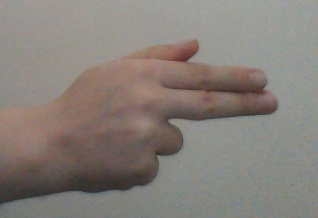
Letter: ghain